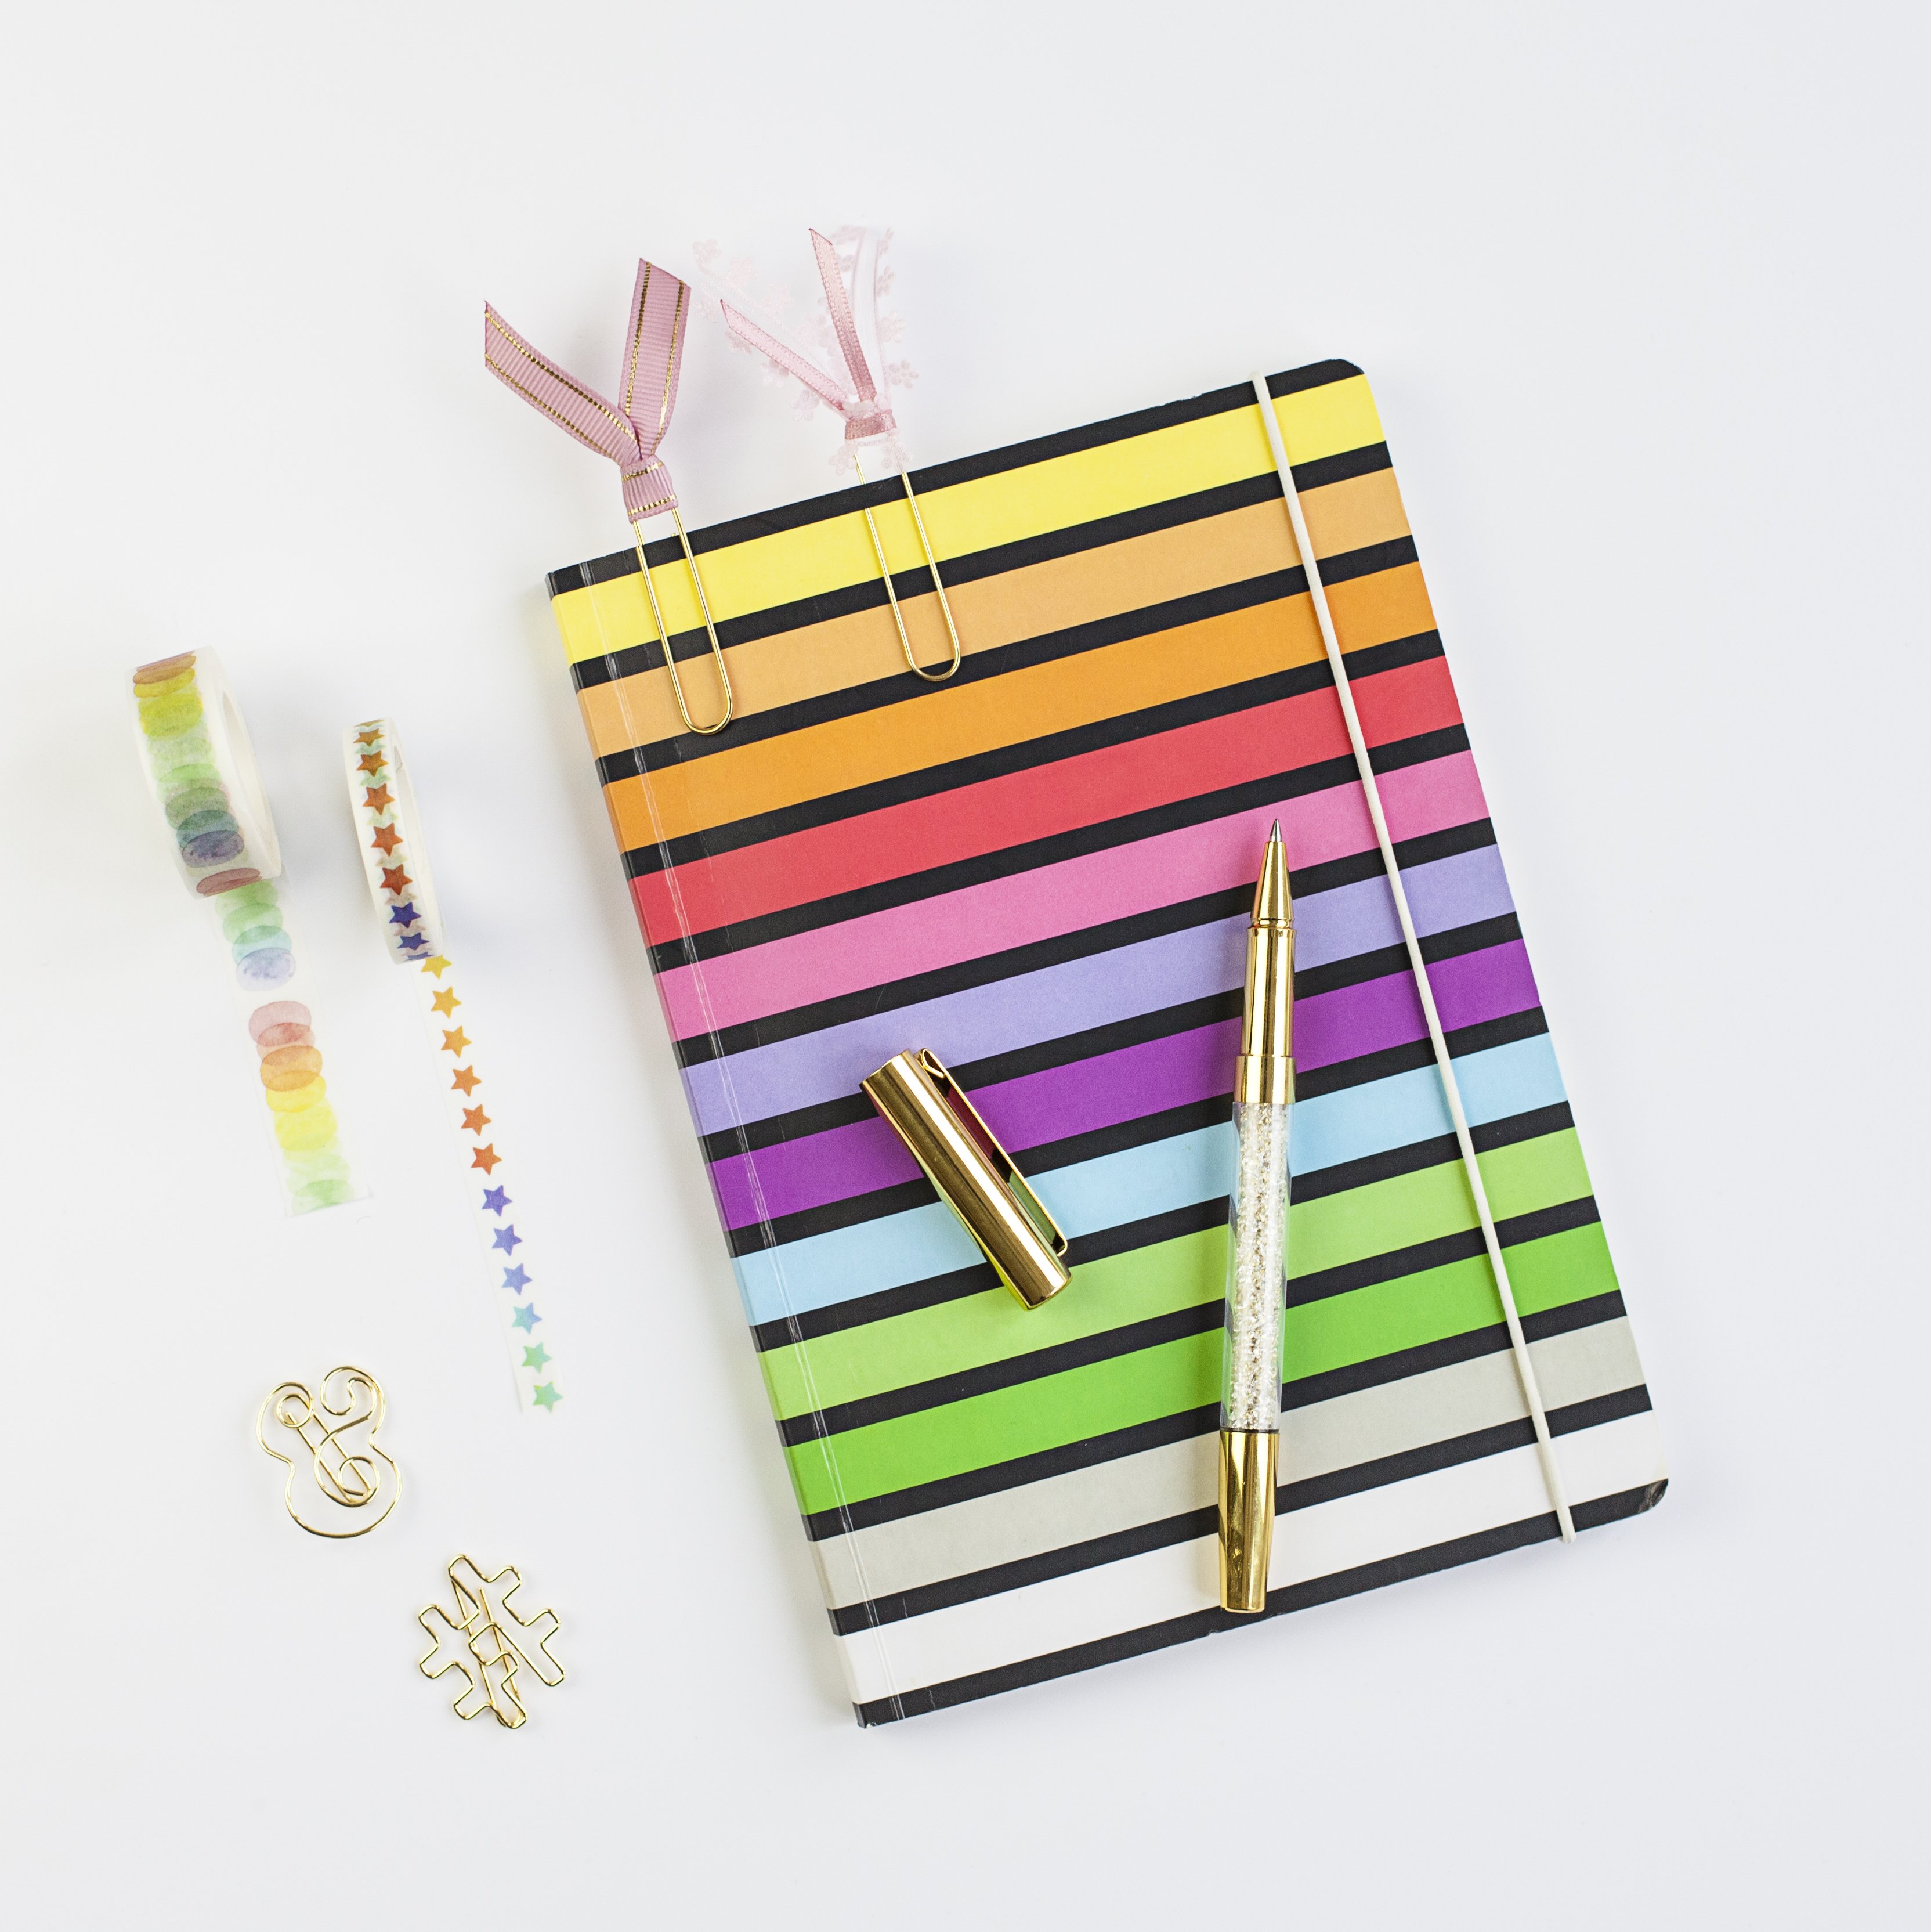
notebook, paper product, Material property, font, paper, post it note, stationery, graphic design